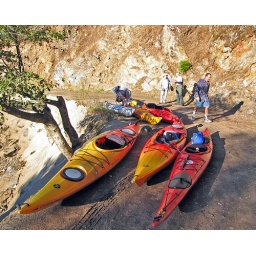
We left the kayaks on the road until we could turn the cars around